Gail Laughlin

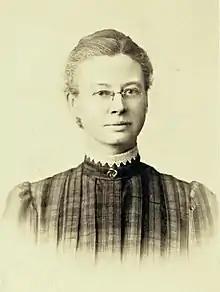
Gail Laughlin, "Representative Women of Colorado", 1914

Abbie "Gail" Hill Laughlin (May 7, 1868 – March 13, 1952) was an American lawyer, suffragist, an expert for the United States Industrial commission, and a member of the Maine State Senate. She was the first woman from Maine to practice law. She was the National Vice Chair of the women's suffrage movement and the President of the National Federation of Business and Professional Women's Clubs. She was posthumously inducted into the Maine Women's Hall of Fame in 1991.